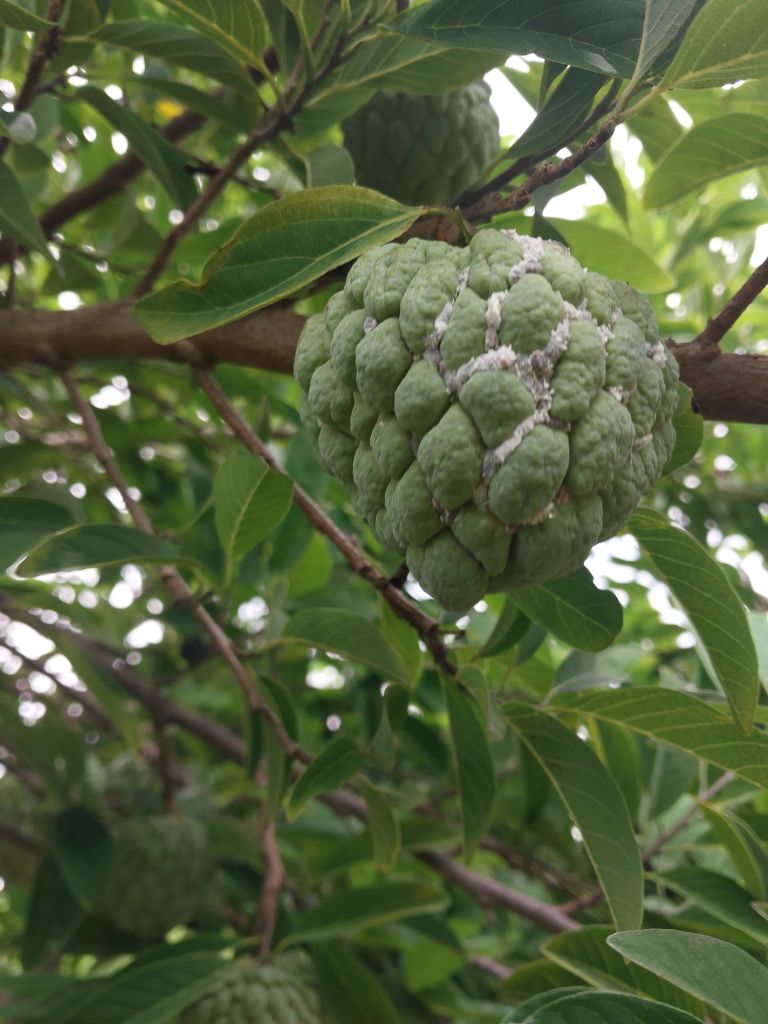
Disease label: Mealy Bug